Île d'Orléans

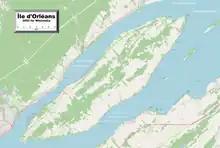
Detailed map of Île d'Orléans

The Island of Orleans is situated between the Laurentian Plateau or Canadian Shield to the north and the Appalachian Mountains to the south. Its north-eastern point marks of the St Lawrence river middle estuary, where the fresh water begins to mix with salt water.